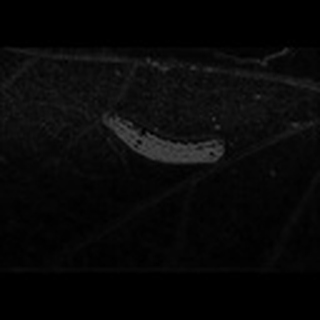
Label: cotton_army_worm